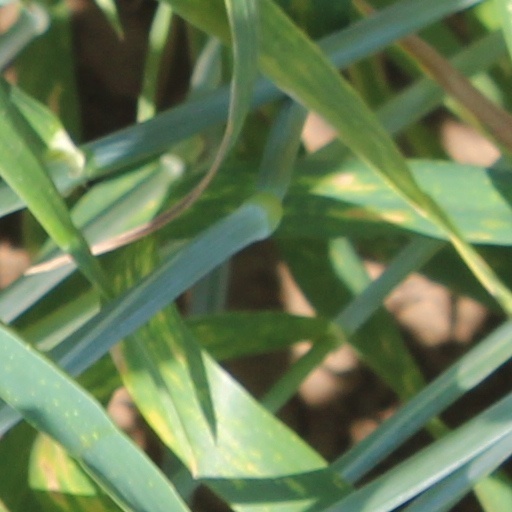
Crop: wheat